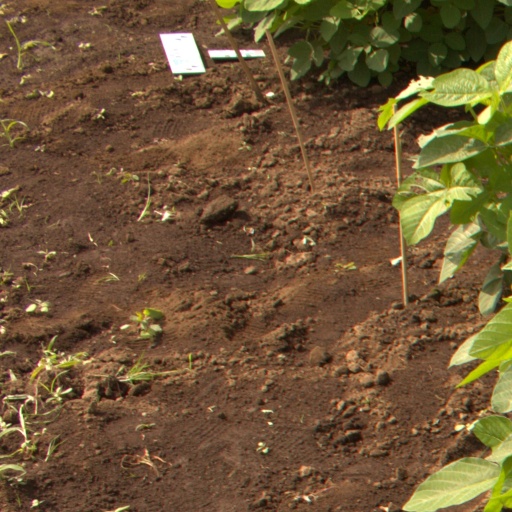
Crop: soybean